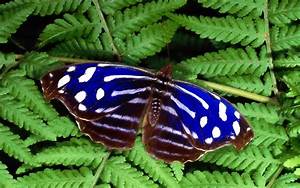
Label: butterfly